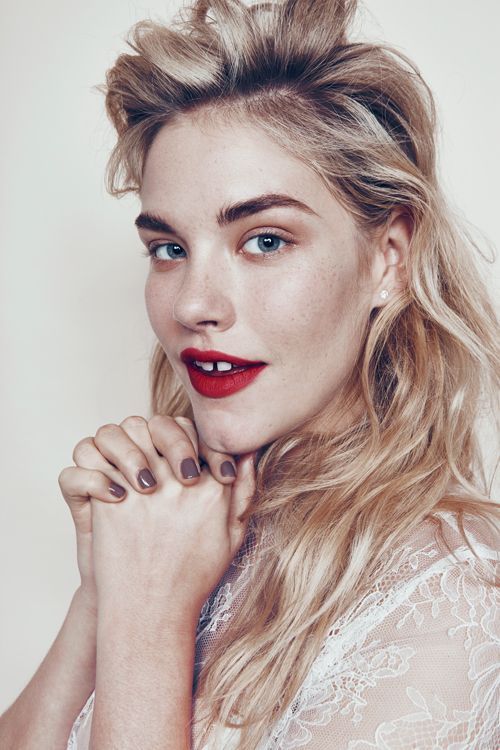
Gender: women